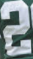
Number: 2